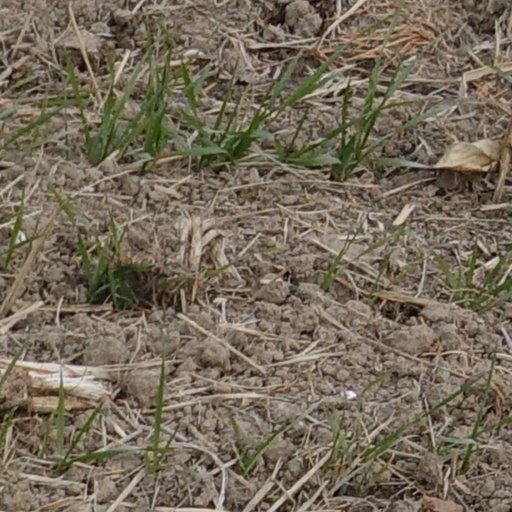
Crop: wheat